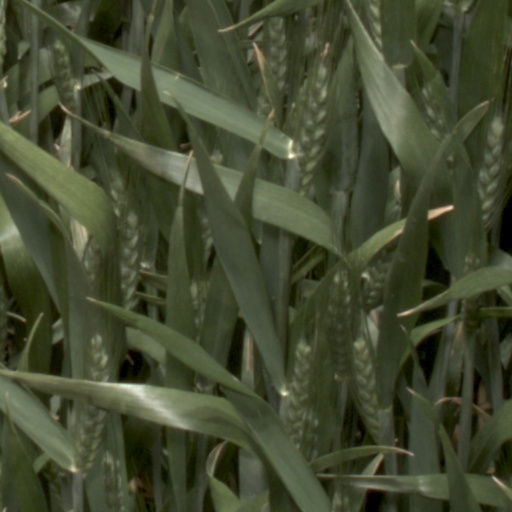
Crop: wheat